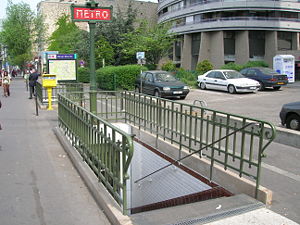
Maison Blanche (metrostation) / Galleri
Maison Blanche er en station på metronettet, beliggende i Paris' 13. arrondissement. Stationen betjener metrolinje 7, og den blev åbnet 7. marts 1930 som station for metrolinje 10 mellem Place d'Italie og Porte de Choisy. Den 26. april 1931 blev stationen overført til linje 7. Syd for den deler linje 7 sig i to med endestationerne Mairie d'Ivry i sydøstlig retning og Villejuif - Louis Aragon i sydlig retning. Det er planer om at forlænge linje 14 til denne station via metrostationen Olympiades.